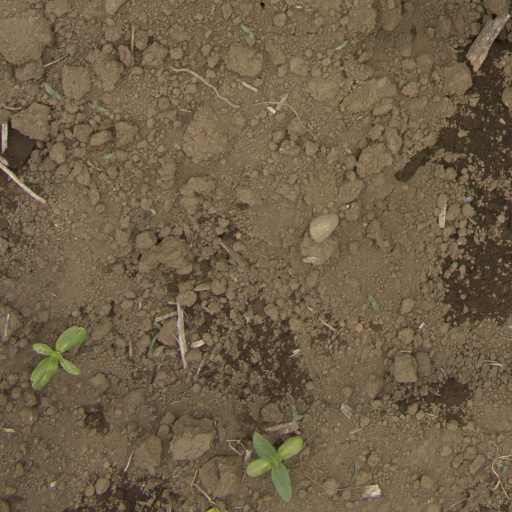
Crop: Jerusalem artichoke